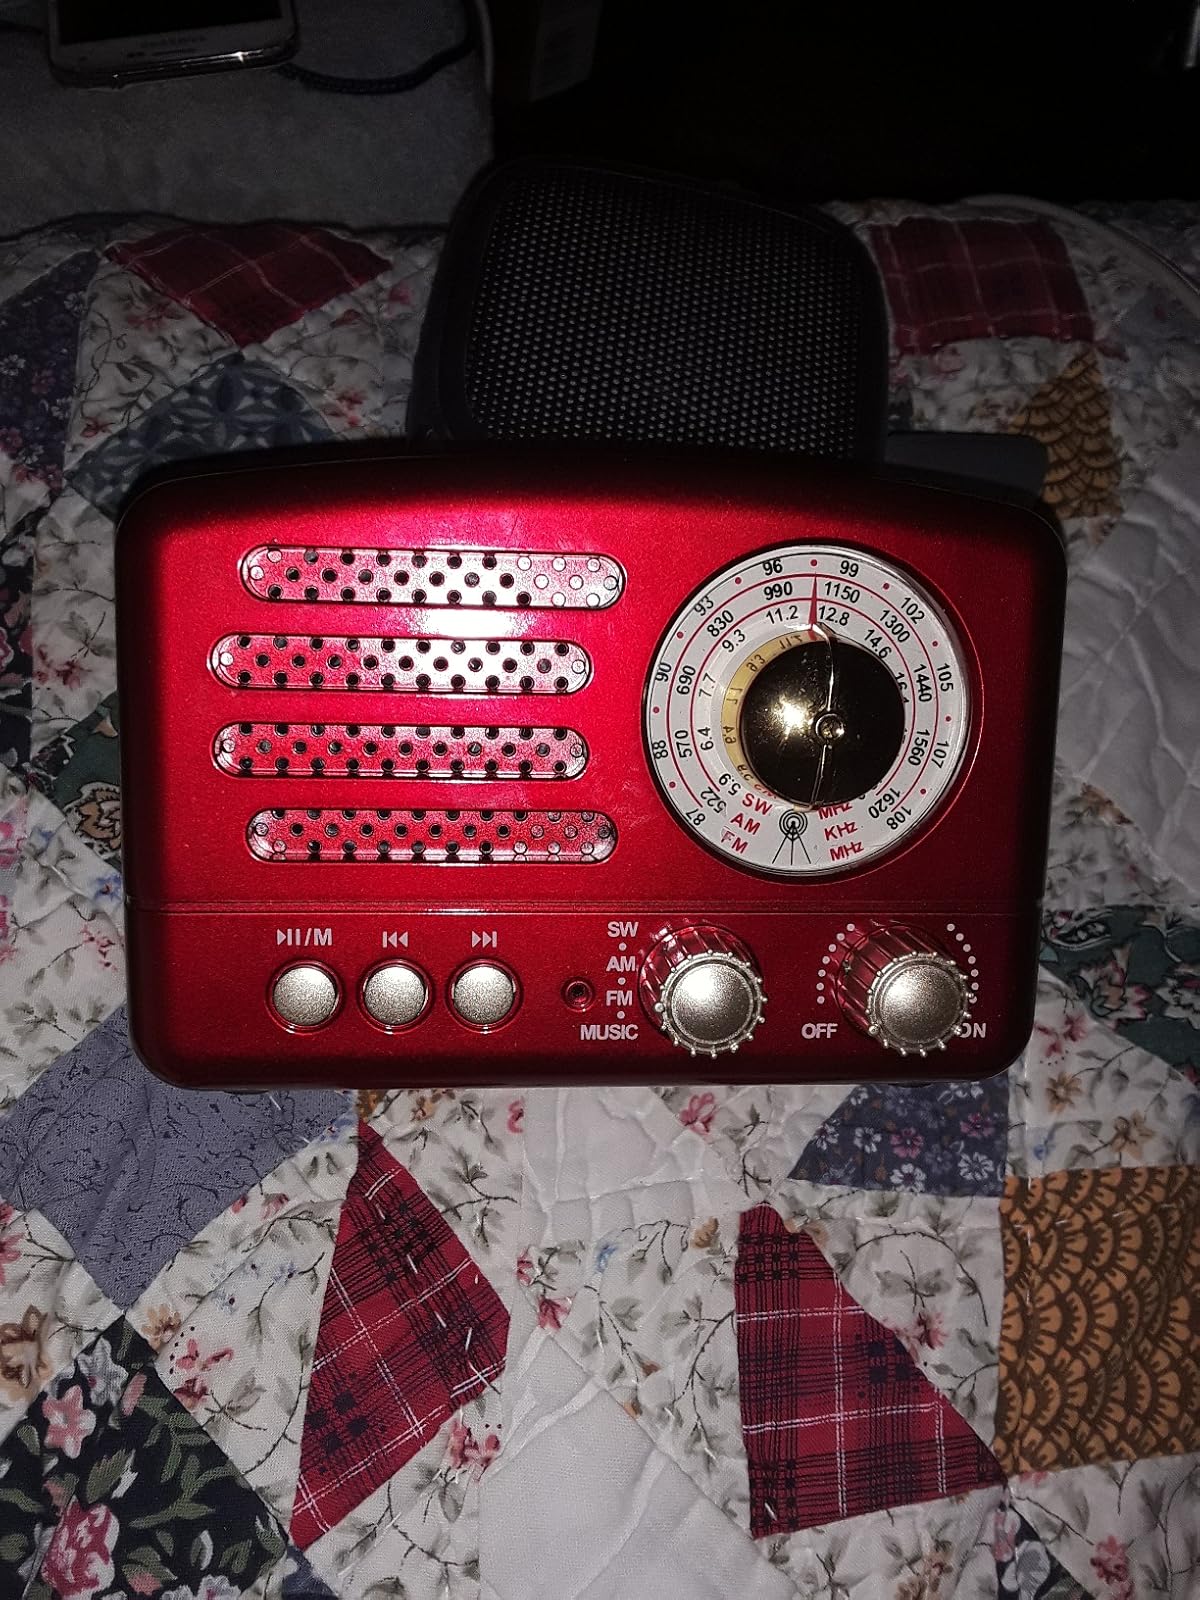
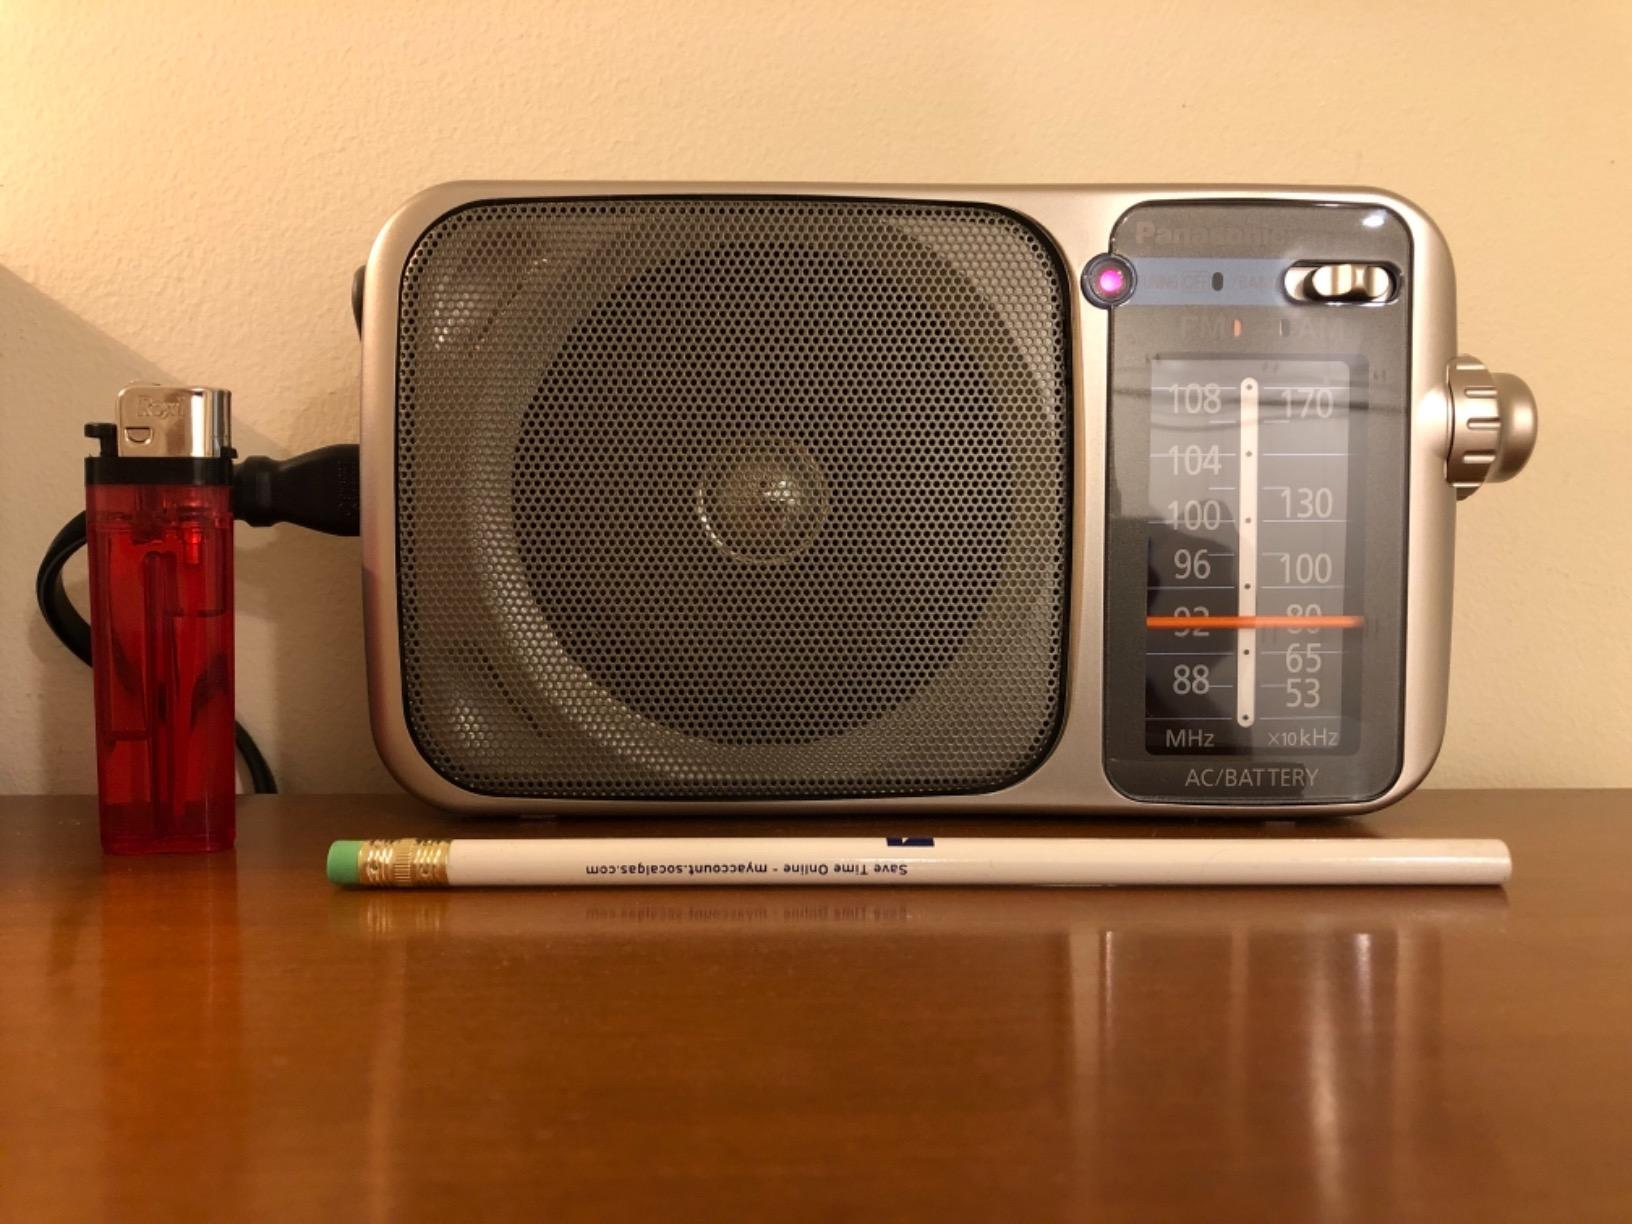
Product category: radio
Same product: no